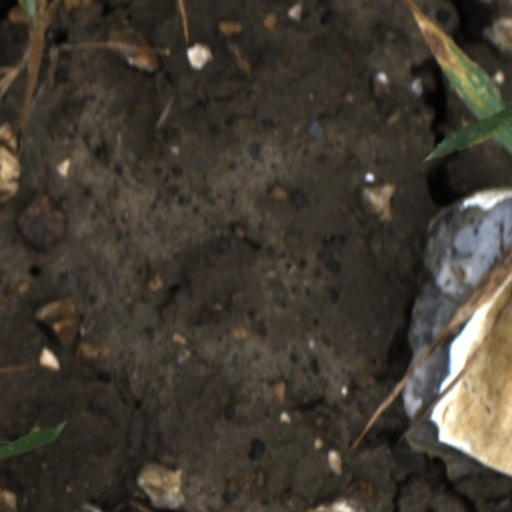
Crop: wheat